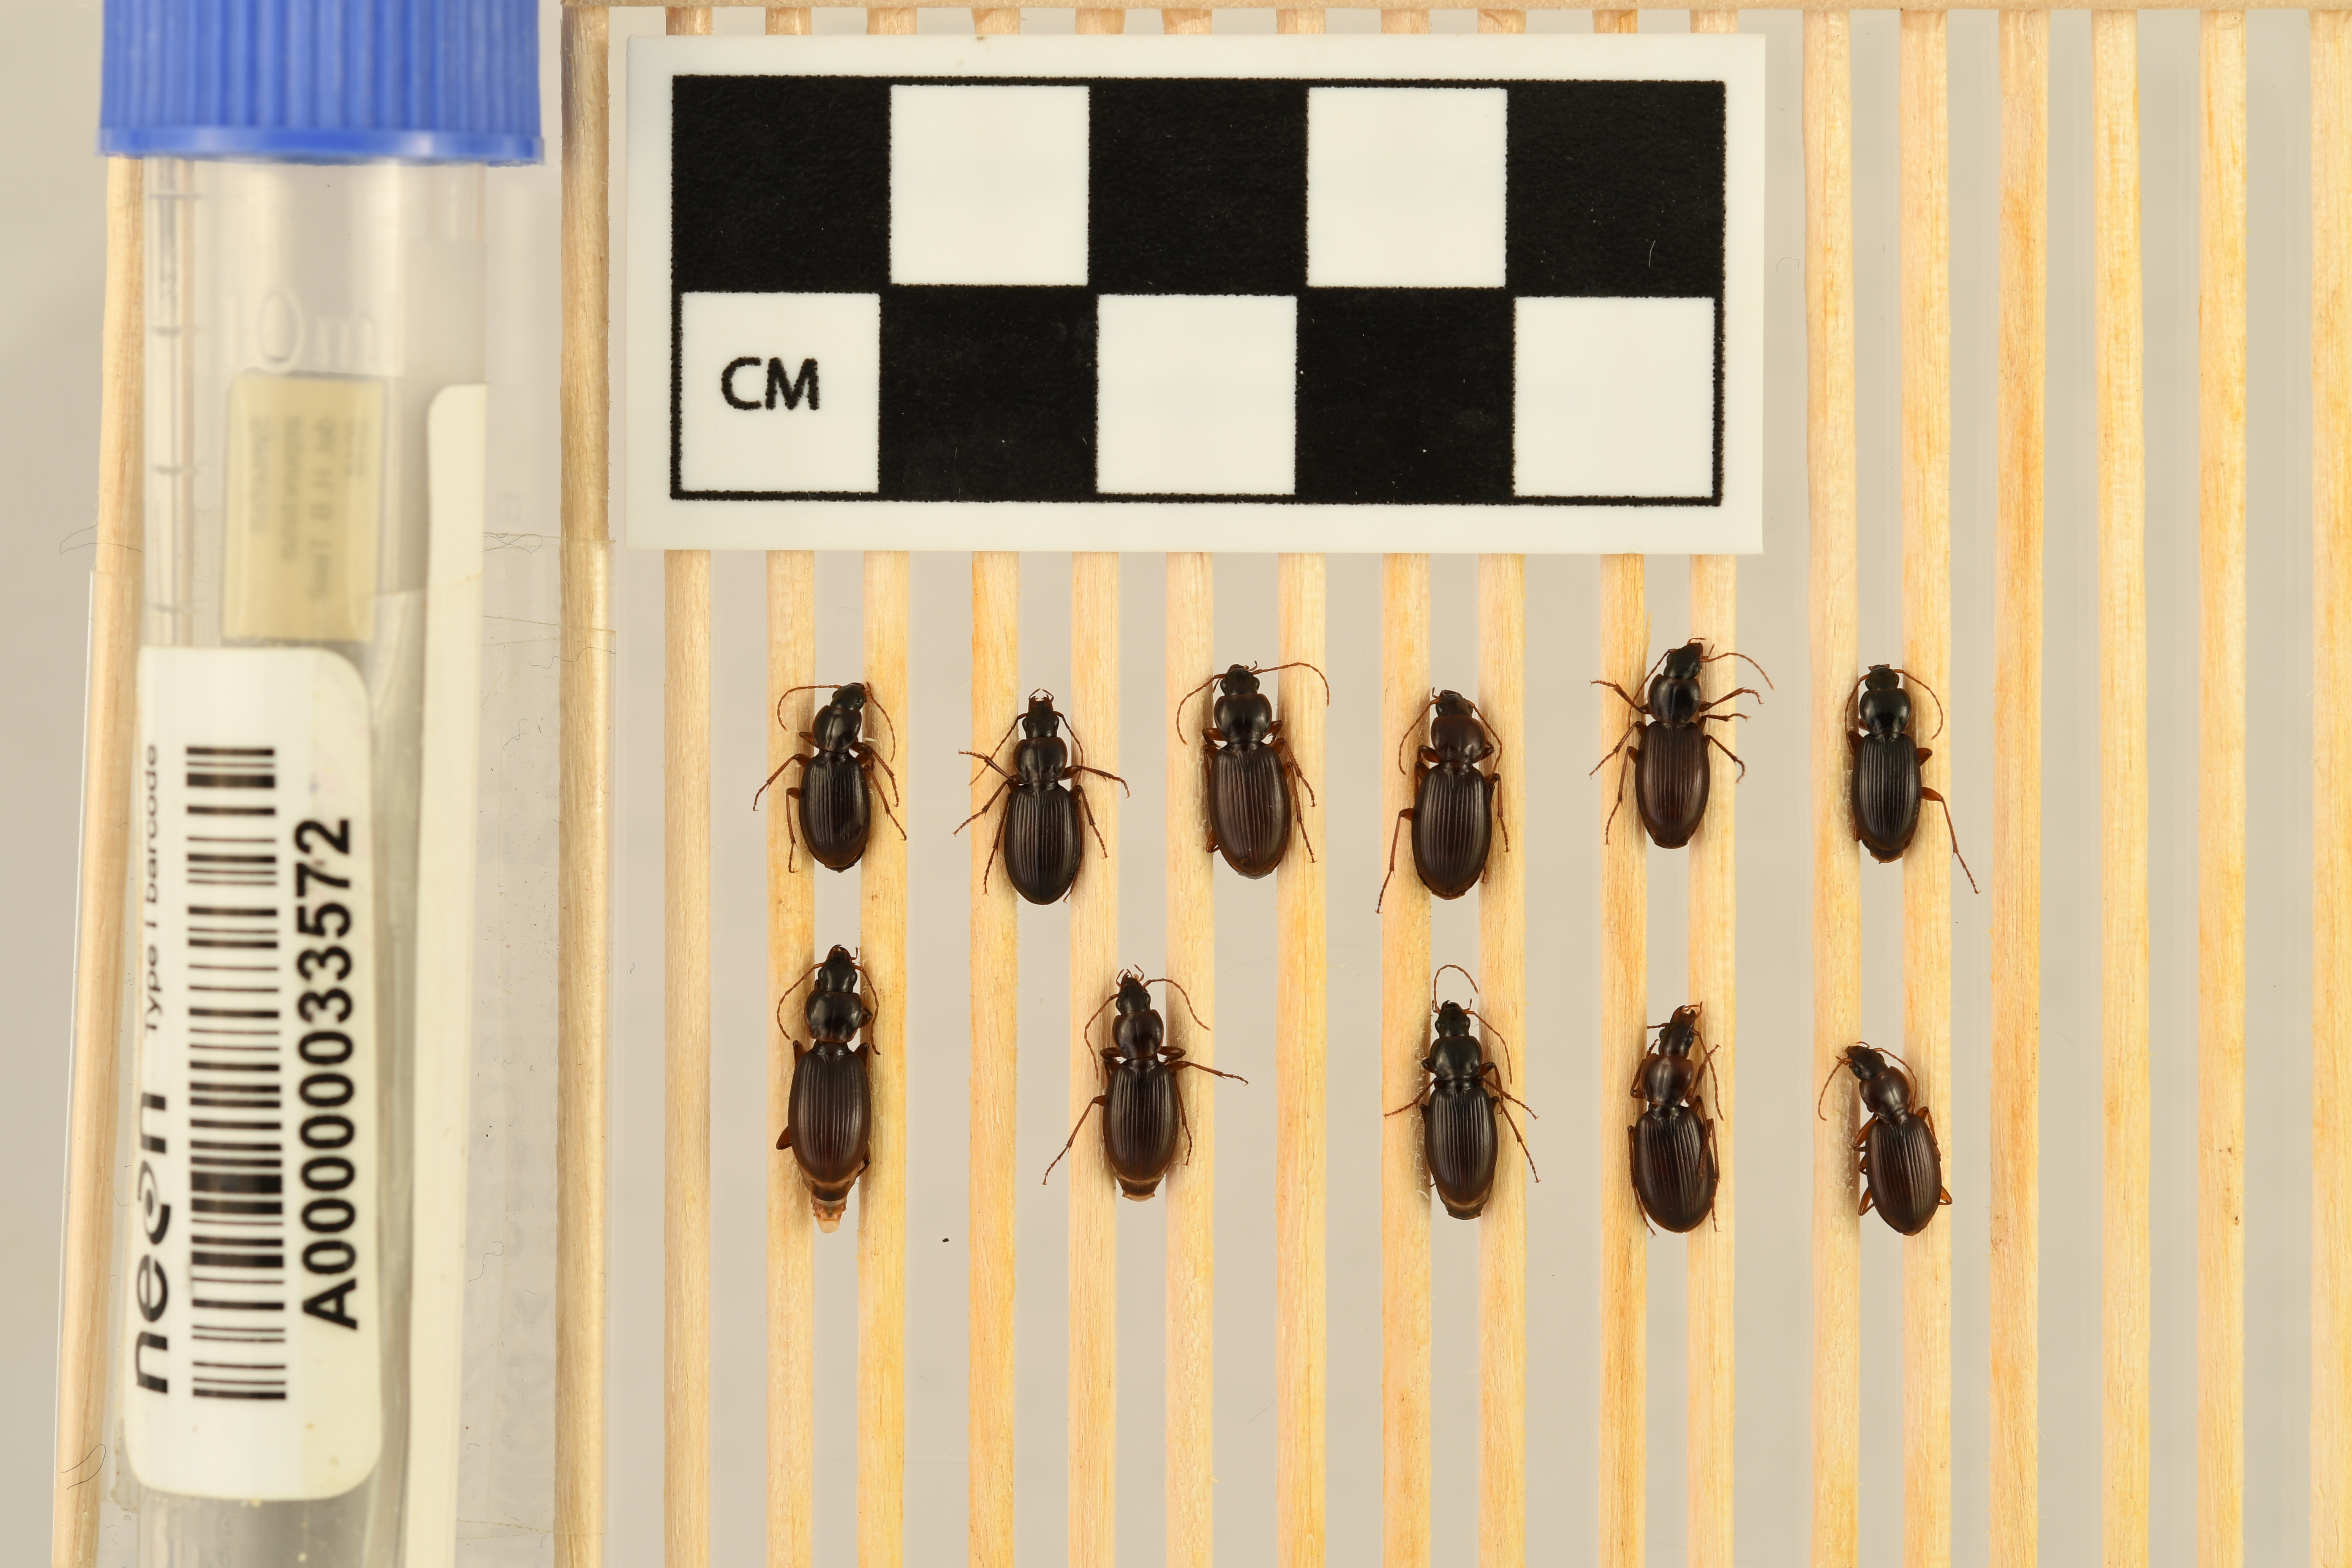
Synuchus impunctatus — Bartlett Experimental Forest NEON, plot BART_028. Beetle 11, ElytraWidth: 0.2702 cm (lying flat: Yes)

Synuchus impunctatus — Bartlett Experimental Forest NEON, plot BART_028. Beetle 11, ElytraLength: 0.5212 cm (lying flat: Yes)